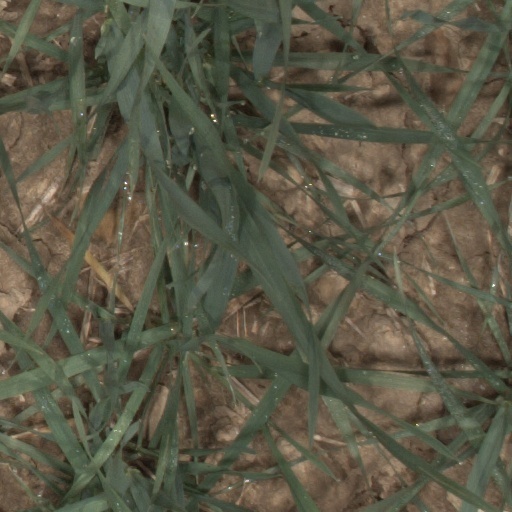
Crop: wheat